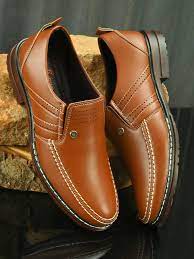
Label: Boat